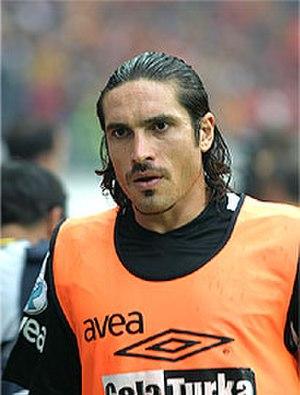
Mustafa Dogan est un footballeur allemand d'origine turque né le 1ᵉʳ janvier 1976 à Yalvaç en Turquie.